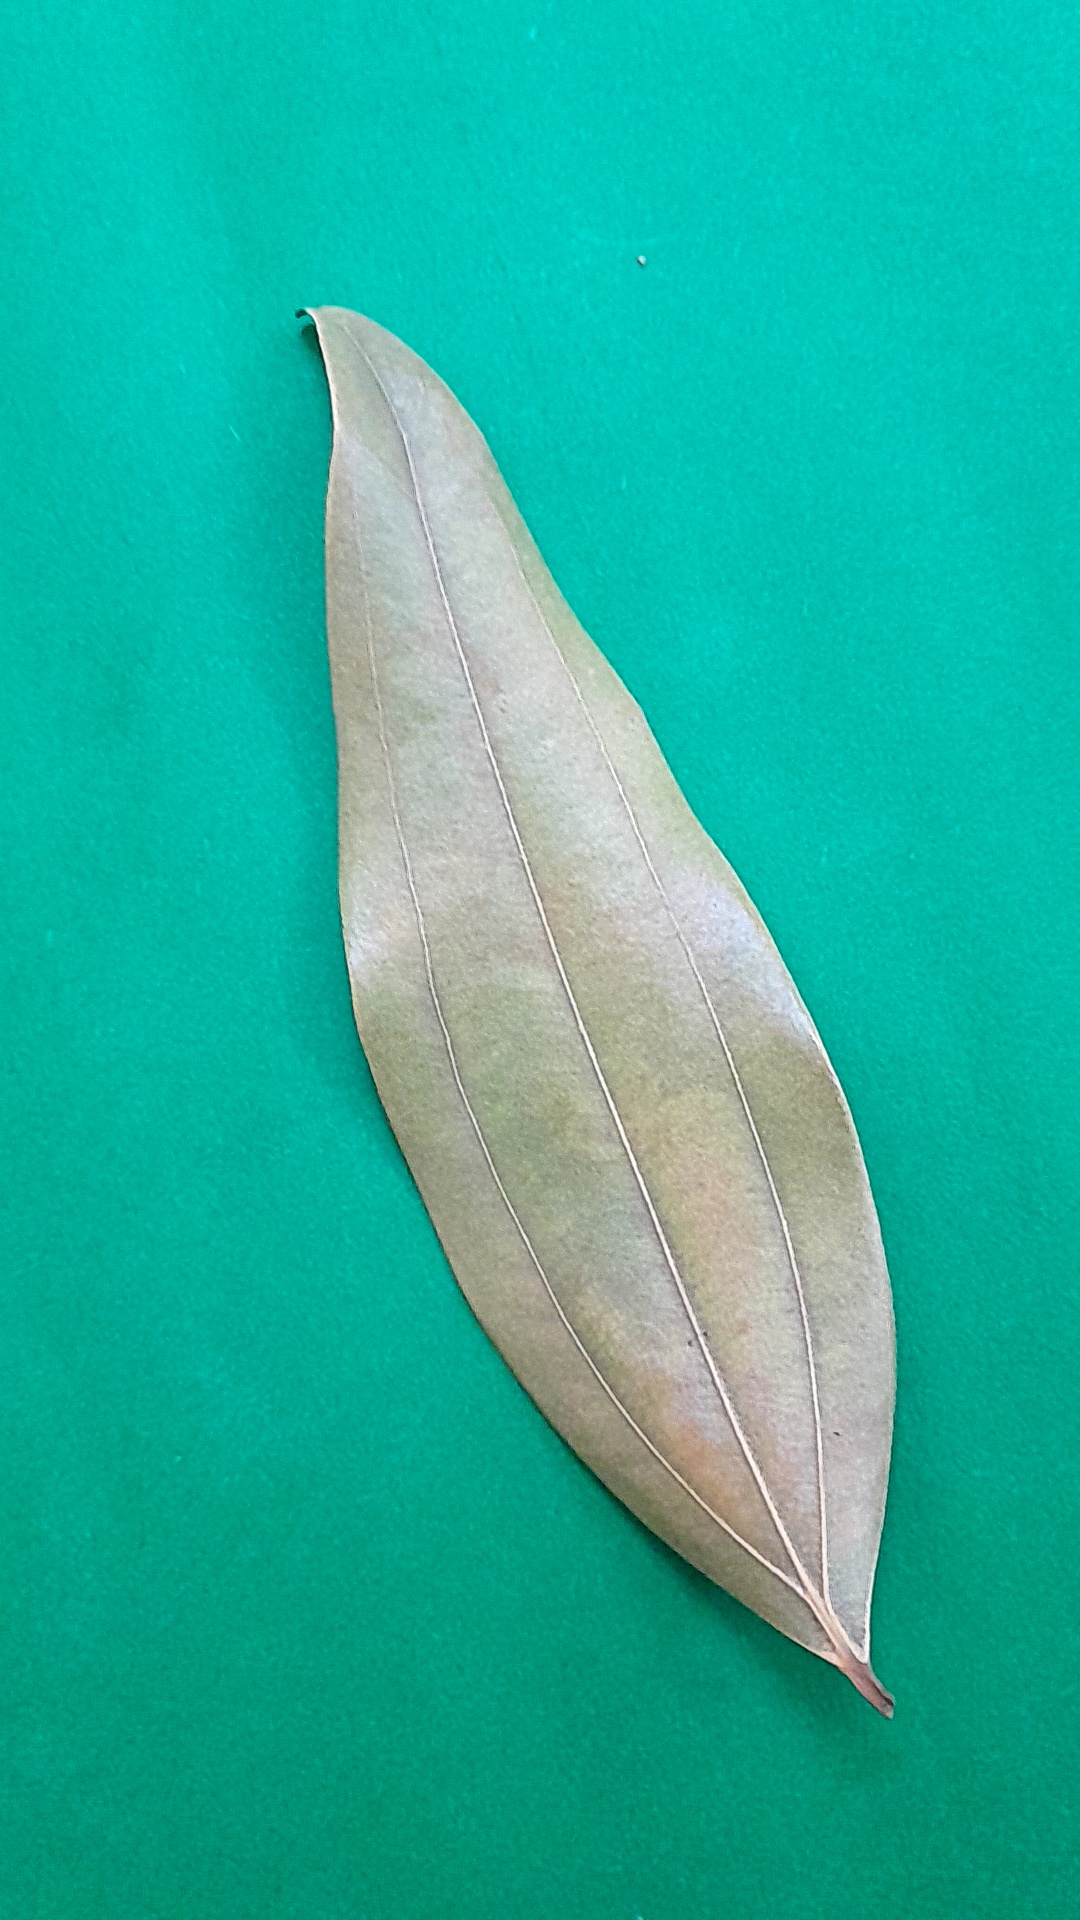
Label: Dry Leaf